Rocky (2013 film)

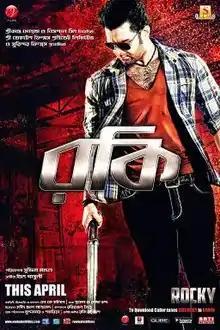
Promotional Poster

Rocky is a 2013 Indian Bengali-language action thriller film directed by Sujit Mondal, starring Mimoh and Pooja. Earlier Sayantika was signed to play the female lead role as Nandini, but after a few days of shooting she refused to play the character as she did not like the change made in the story. The film also has Mithun Chakraborty in a guest appearance. The film is the remake of the 2011 Telugu-language film "Oosaravelli".